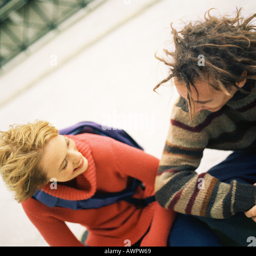
woman and man sitting and looking at each other